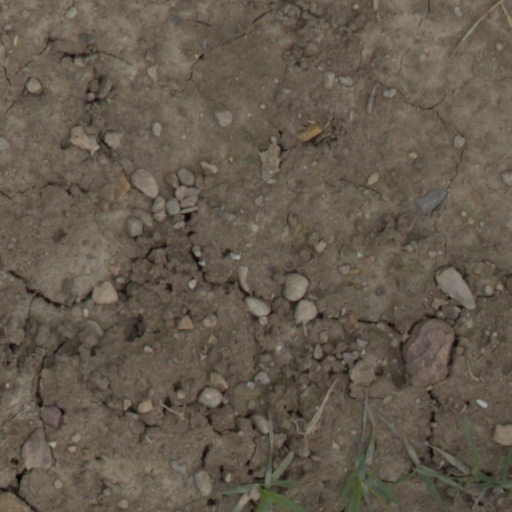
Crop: wheat